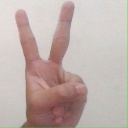
अक्षर: क